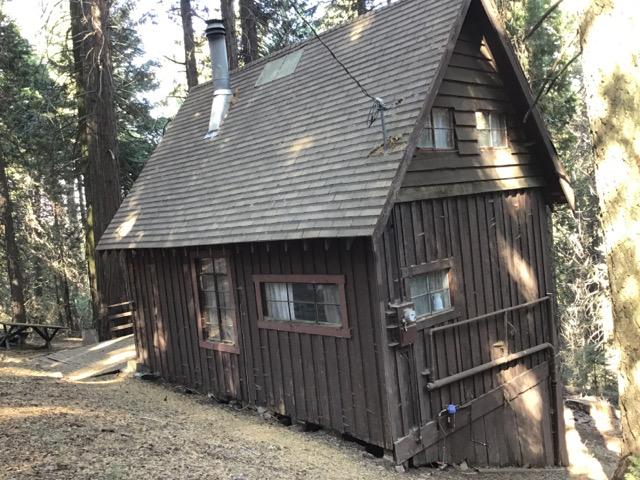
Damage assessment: no_damage